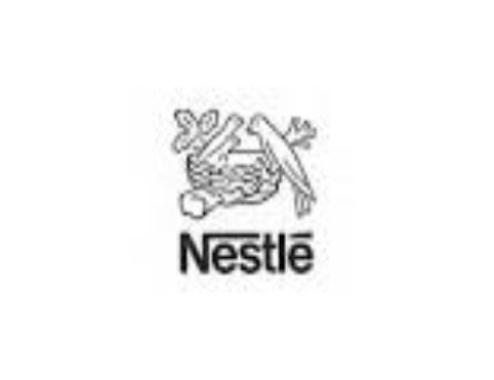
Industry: Food